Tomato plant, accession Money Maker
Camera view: tilt-top (135 deg); turntable rotation: 90 degrees
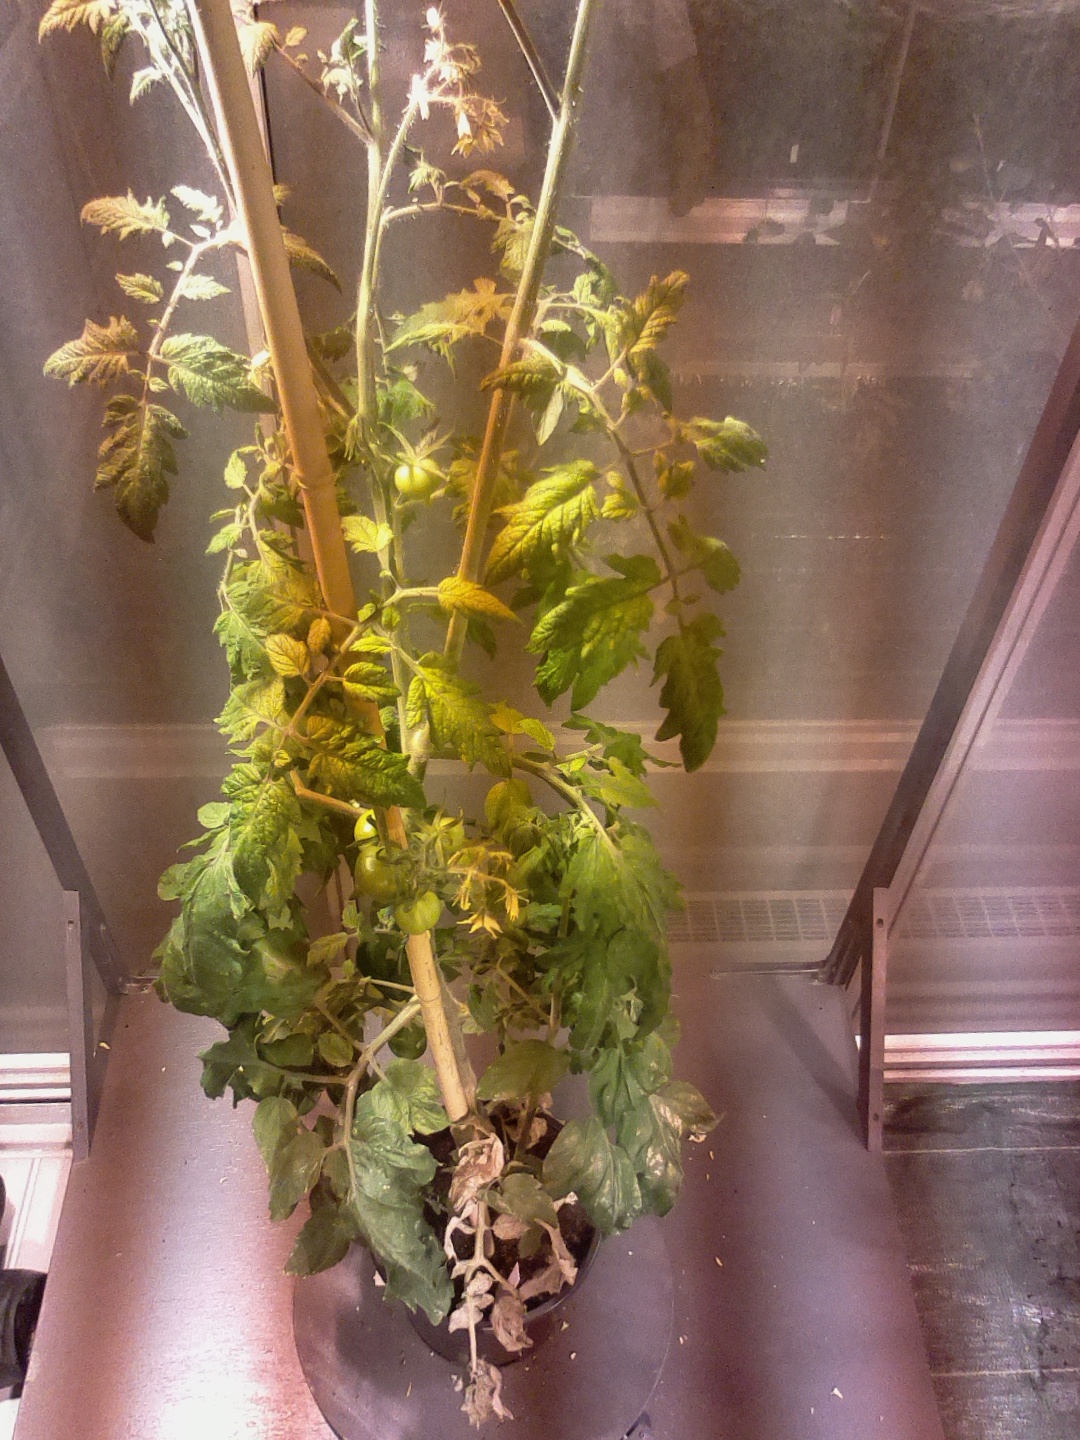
BBCH growth stage 73: 30%-40% of final fruit size